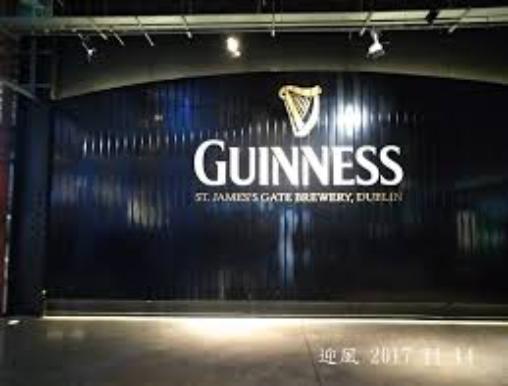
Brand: GUINNESS
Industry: Food